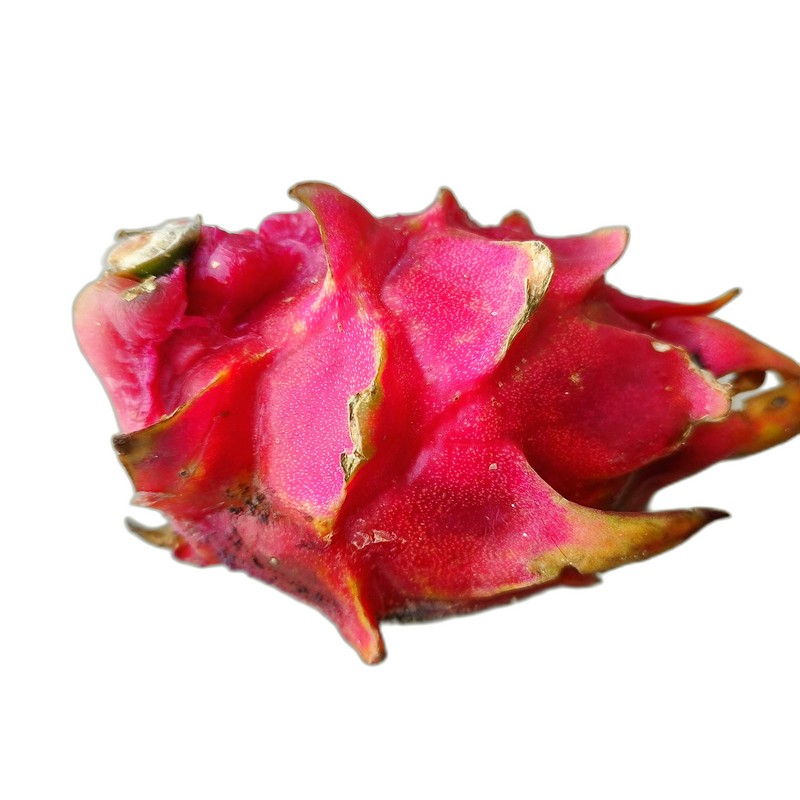
Label: Defect Dragon Fruit